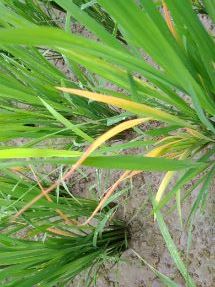
Disease: Tungro